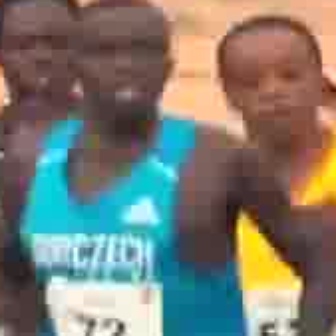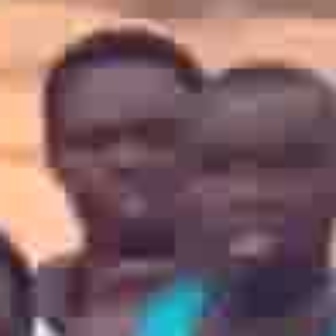
  Please identify the target specified by the bounding box [80,29,159,108] in the first image and locate it in the second image. Return the coordinates in [x_min,y_min,x_max,y_max] format.
Answer: [179,128,320,268]